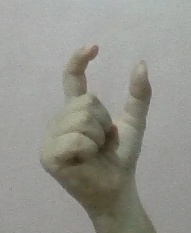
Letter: nun